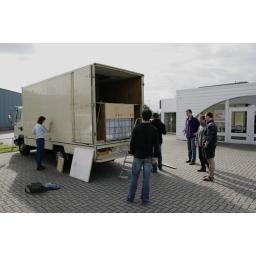
De truck en klussers tijdens de klusdag in meppel op het terrein van Herman Jubbega.